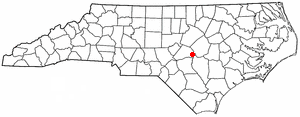
"Dunn est une ville américaine située dans le comté de Harnett en Caroline du Nord. Elle est la seule à avoir le statut de ""city"" dans le comté.